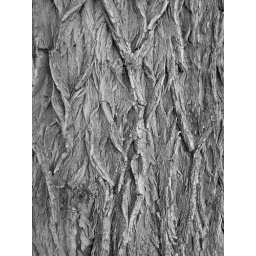
Old tree in my back yard in black and white